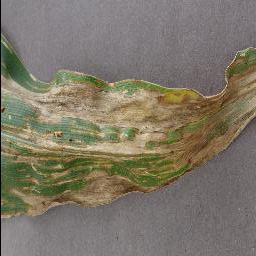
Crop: corn
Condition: (maize)_cercospora_spot_gray_spot